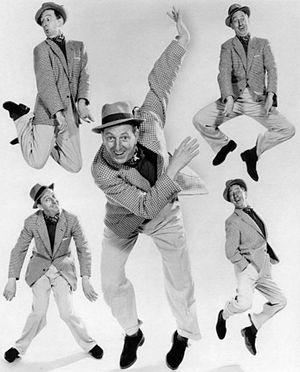
Babes in Toyland est un film musical américain de Jack Donohue, produit par Walt Disney Pictures et sorti en 1961. C'est la seconde adaptation cinématographique de l'opérette homonyme de Victor Herbert, la première datant de 1934 avec Laurel et Hardy. Néanmoin, elle reste inédite en France.